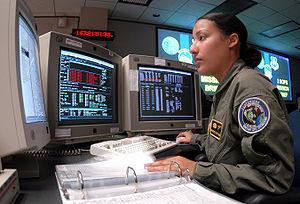
L'USAF Space Command était la force spatiale des États-Unis de 1982 à 2019.